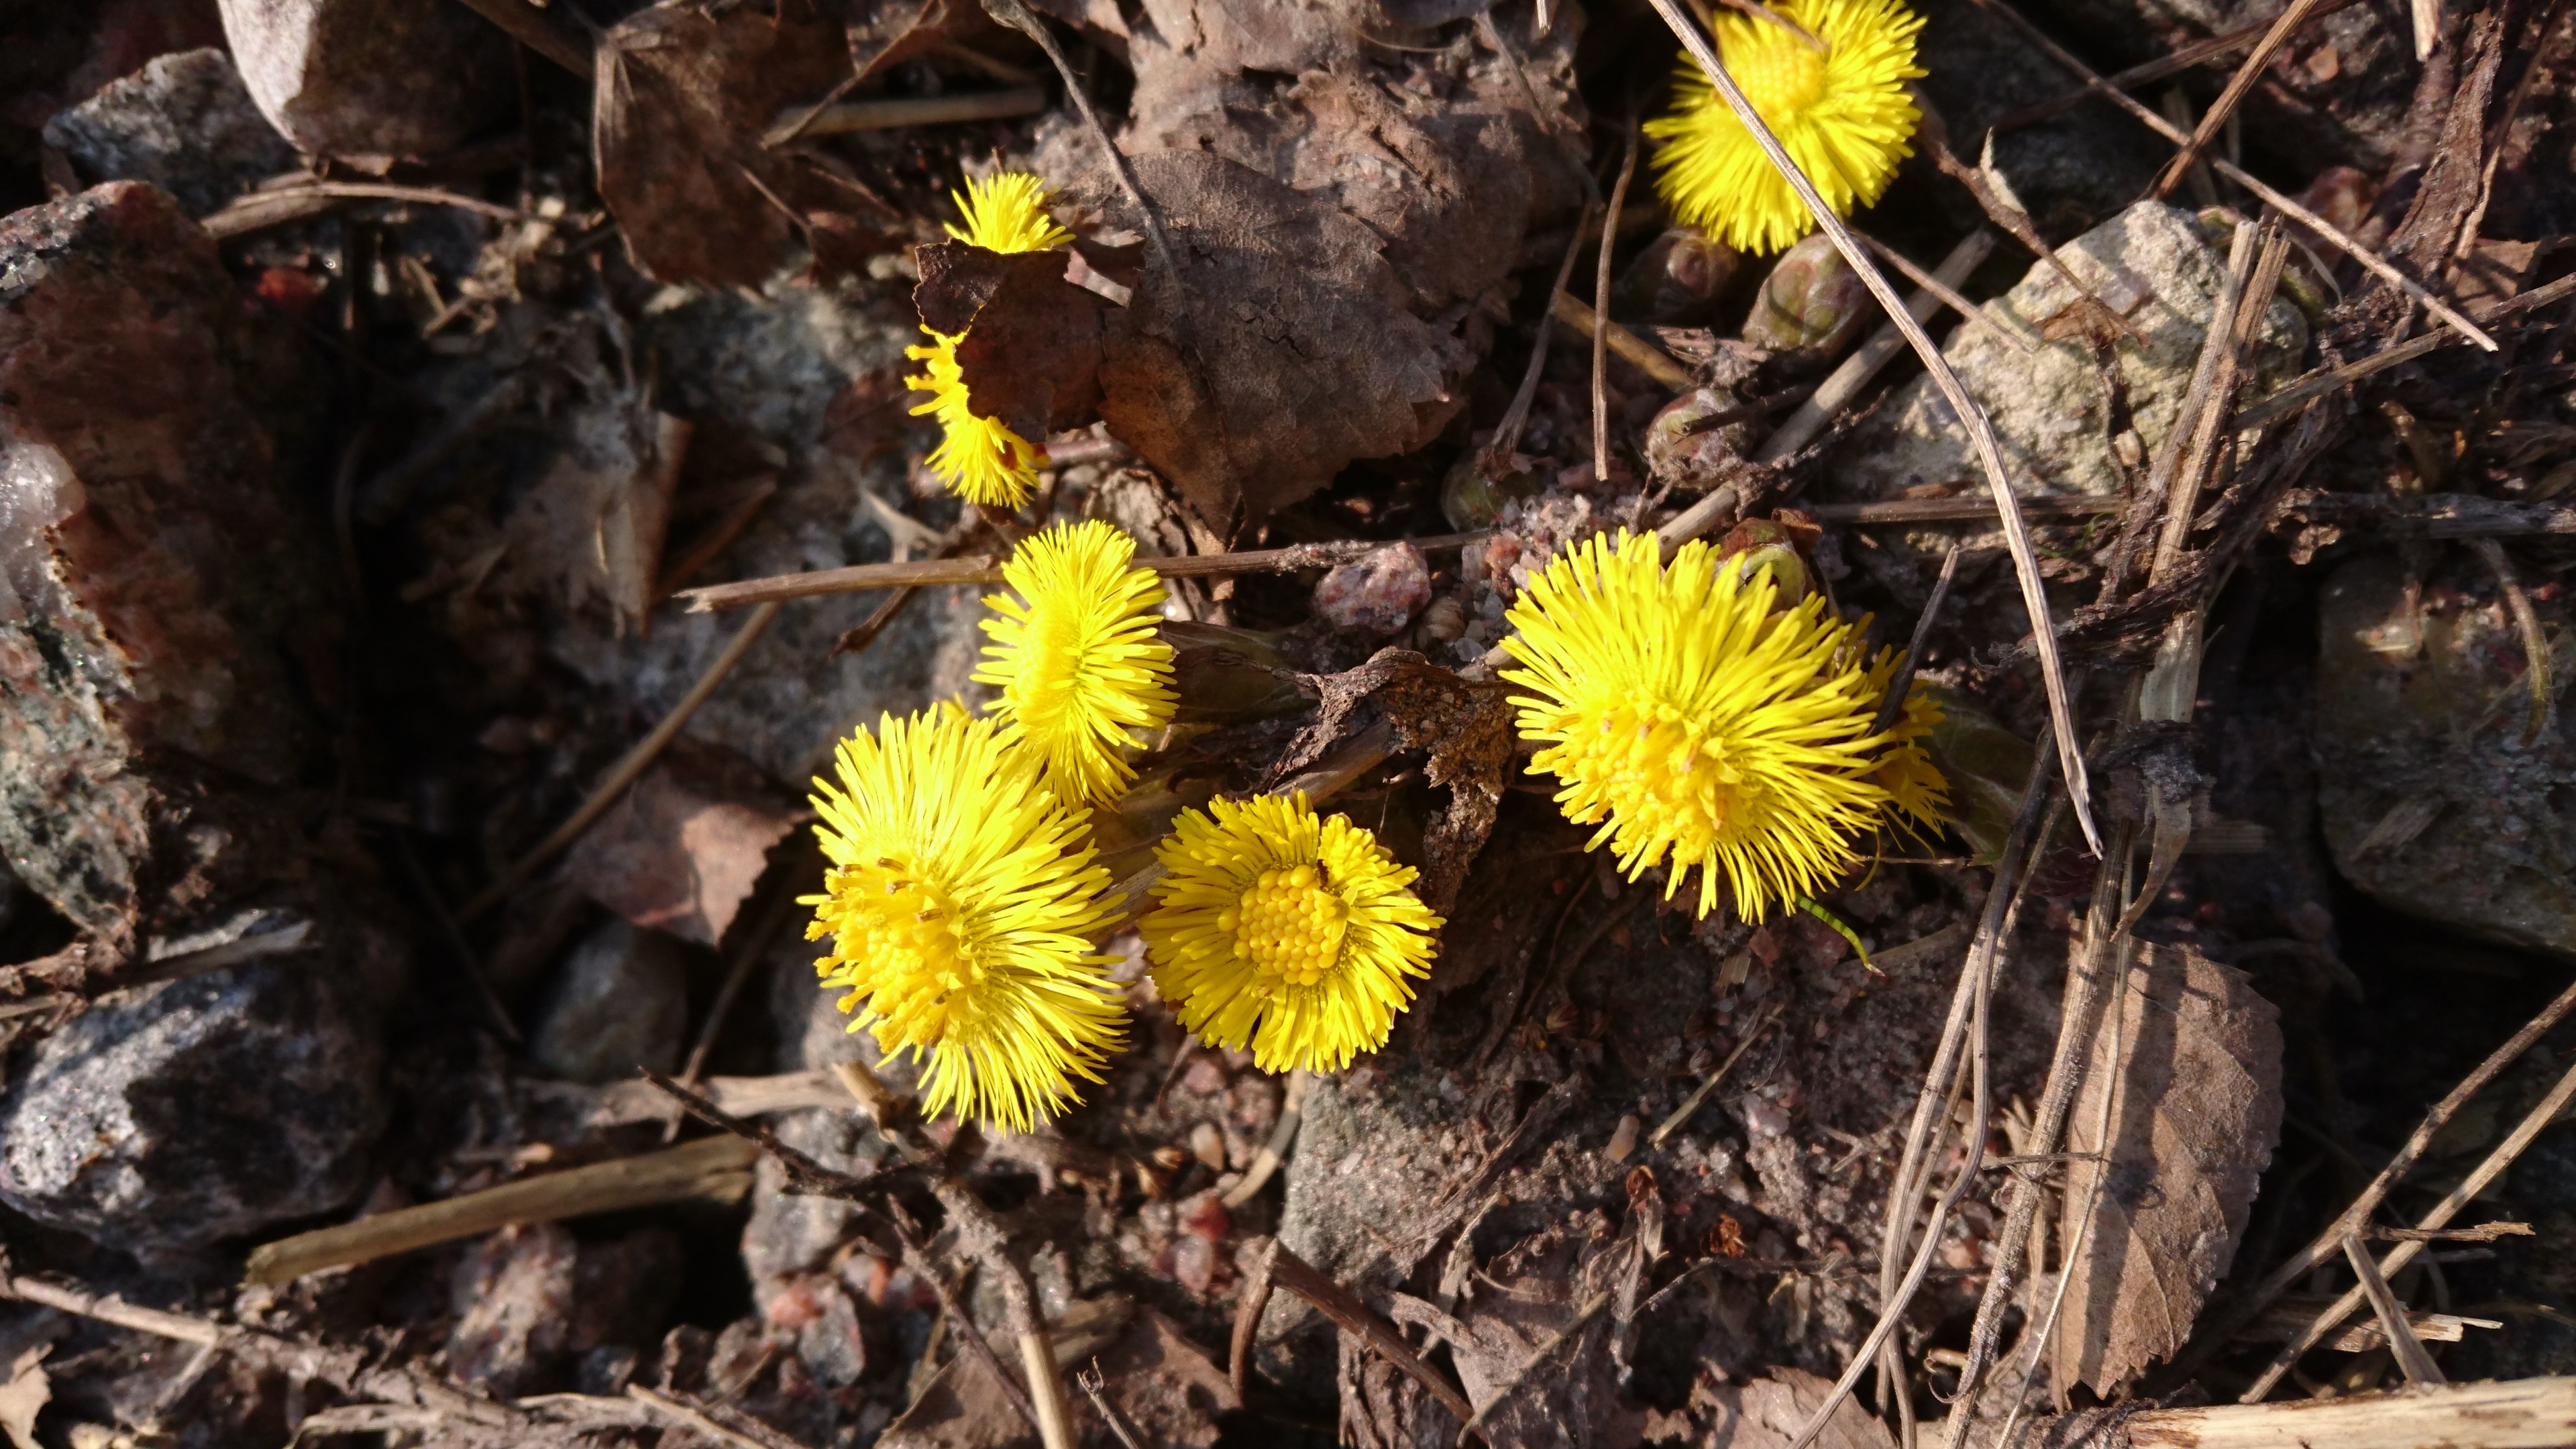
tree, nature, plant, leaf, flower, wildlife, spring, produce, autumn, soil, botany, yellow, flora, fauna, yellow flower, wildflower, macro photography, flowering plant, coltsfoot, daisy family, land plant, thorns spines and prickles